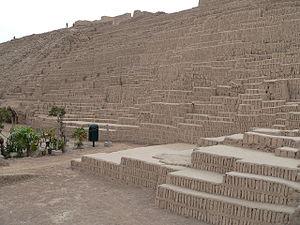
La Huaca Pucllana se situe dans une zone résidentielle, à Miraflores, Lima. Initialement, elle s'étendait sur près de vingt hectares, mais elle n'en compte actuellement plus que six.